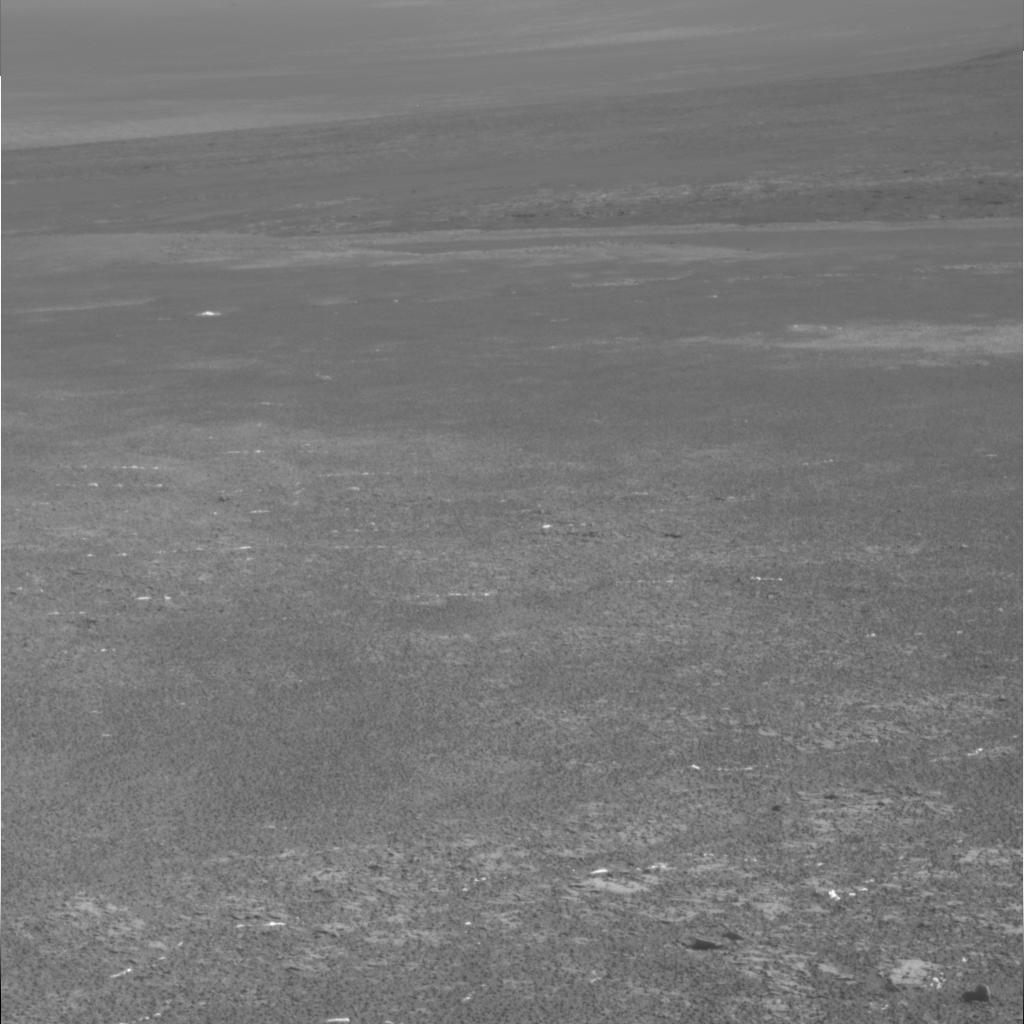
Surface features visible: Soil, Spherules, Distant Vista